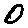
Label: 0